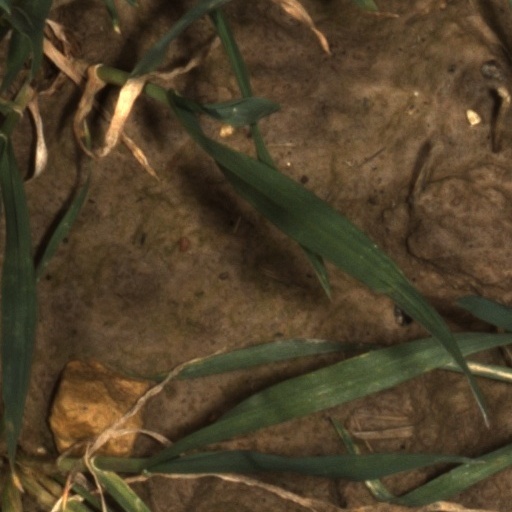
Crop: wheat